Dulari Devi (artist)

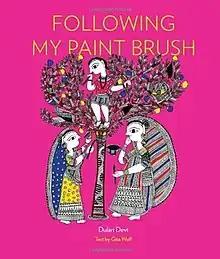
"Cover of Following My Paint Brush"

Her work has been featured as part of course material in the Maithili language at the Indira Gandhi National Open University. In 2005, her work was curated as part of an exhibition focusing on the use of traditional imagery in Madhubani art by Narendra Narayan Sinha. In 2010, Devi and several other folk artists recorded tribal folklore in their art, which was anthologized by publisher Tara Books in a volume of silk-screen prints, titled "Sun and Moon". In 2018, her painting titled "Prime Minister Narendra Modi arriving at a village in a helicopter" was part of a curated exhibit of Madhubani art at the Asian Art Museum in San Francisco. The exhibition, titled 'Painting is My Everything', curated by Qamar Adamjee, was named after a quote taken from Devi's description of her own career as an artist. In addition to painting, Devi has completed a number of murals for the Central and state governments in India, and teaches Madhubani art techniques to children. She is an instructor at the Madhubani Art Institute, located in Madhubani, in Bihar.